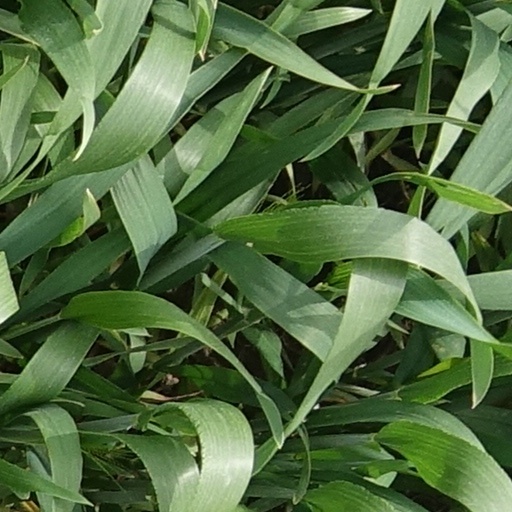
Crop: wheat